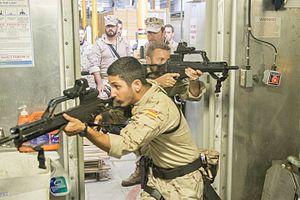
Le HK G36 est un modèle de fusil d'assaut conçu par l'entreprise allemande Heckler & Koch.